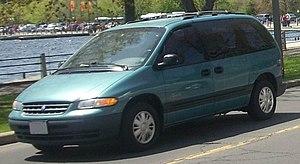
Le Plymouth Voyager est un nom utilisé par deux modèles de véhicules commercialisés par Plymouth de 1974 à 2000. Il désigne premièrement une version rebadgée du